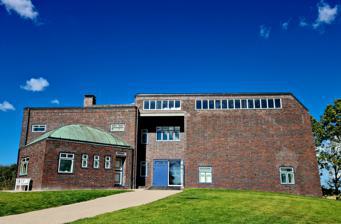
Building: Nolde Stiftung Seebüll
Country: Germany
Year built: 1957
Museum in Seebüll, Schleswig-Holstein The Nolde Stiftung Seebüll museum The Nolde Stiftung Seebüll , also known as Stiftung Seebüll Ada und Emil Nolde , in English, the Nolde Foundation Seebüll, or the Seebüll Ada and Emil Nolde Foundation, is a foundation established in 1956, who is the sponsor of an art museum in Seebüll [ de ] , in Schleswig-Holstein , dedicated to the life and works of the German painter Emil Nolde . The museum was opened in 1957, after Nolde's death, by the Seebüll Ada and Emil Nolde Foundation. History The couple Emil and Ada Nolde acquired the mound in 1926 and had a brick house built there, which was modeled on the Bauhaus architecture and thus deliberately different from the surrounding Frisian houses. The Noldes lived in the house since 1930. Other buildings and a garden created according to Nolde's designs were subsequently made. After Nolde's death in 1956, the house was turned into a museum. In 1996 the house and garden were placed under monument protection. The buildings View of the museum, with the windows of the former studio visible, after complete renovation, in 2022 The Noldes' house at Seebüll 31 was a two-story cube with one-story extension and a triangular floor plan. It was built according to Nolde's ideas between 1927 and 1928 with the participation of the architect Georg Rieve, as both a studio and a residential building, It would be expanded in 1934-1937 to include a painting gallery. There are skylights in the flat roof. Nowadays the former studio on the ground floor is part of the exhibition area and contains a painting room. A few years after Nolde's death, five rather rough-looking buildings, compared to Nolde's house, were erected on the site because of the increasing space requirements of the foundation. These structurally unsatisfactory and technically inadequate buildings were demolished in the course of the reorganization of the entire area that began in 2004. In its place, two architecturally sophisticated buildings for the forum and the office were built in the following years, southwest of the studio, according to plans by the architects commissioned by the foundation, led by Walter Rolfes. In the forum, among other things, are displayed testimonies from Nolde's life; there is also a café and a museum shop. The Kontor is the seat of the foundation with a library and offices. The third new building at that time was a ground-level building, which serves as a greenhouse and offers to the public plants and seeds from their own cultivation. The museum reopened in August 2022, after  extensive renovation works. The garden The garden is an individual work of art designed by Nolde himself and follows the contemporary reform movement, which was directed against industrial and standardized art forms. In terms of planting and furnishings, it was created a fairly closed, home-related cottage garden, even if it does not have a central axis related to the house, which is typical for these gardens, and the house and the garden form separate units. The paths in the central part of the garden form the letters A and E standind for the names of Ada and Emil. The garden also includes the thatched garden house, which Nolde called Seebüllchen, a pond and the burial place of Ada and Emil Nolde. On the front wall of the crypt is Nolde's mosaic of the Madonna and Child . Nolde's gardener Thomas Börnsen tended the garden until 1976. He left behind a planting plan that made it possible to maintain and care for the garden in the spirit of Nolde until the present. Collection and events The collection consists mostly of works by Emil Nolde, especially paintings and watercolors, from all the phases of his work. Nolde himself also collected works by other artists. A part of the collection is exhibited with a different focus every year. The works are arranged thematically. In the former artists studio, for example, religiously are shown religiously inspired pictures, including the nine-parts altar work The Life of Christ (1911-1912). Some of the Noldes' former living quarters have been preserved in their original condition. The museum received a major donation of 36 works by Nolde, and also a watercolor by Karl Schmidt-Rottluff , as well as the correspondence between both painters, from the Hermann Gerlinger collection, a renowned expert in the Die Brücke painters, in 2022. Other events that take place in the museum include performances of chamber music and the work of a painting school. The museum is open daily from March 1st to October 31st of every year. In 2010, it had around 80,000 visitors. A branch of the museum that existed in Berlin, where Nolde also lived for a long time, at Jägerstraße 55, was closed on March 30, 2014. See also The Life of Christ References